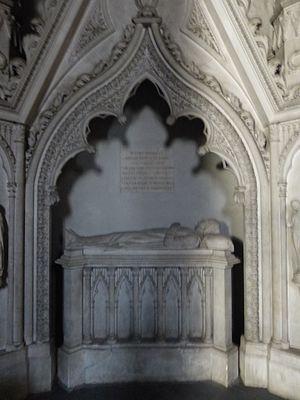
Cénotaphe de Béatrice de Savoie à l'abbaye d'Hautecombe